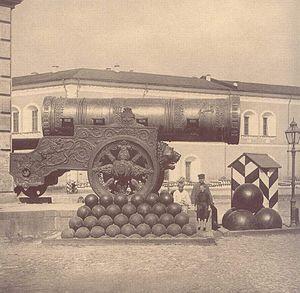
Le Tsar Pouchka est un canon gigantesque, fondu en 1586 par le maître russe Andreï Tchokhov, à la demande du tsar Fédor Iᵉʳ, fils d'Ivan le Terrible. Il pèse 39 312 kg, a une longueur de 5,34 m, un calibre de 890 mm, et un diamètre externe de 1 200 mm.